Tanah Abang railway station

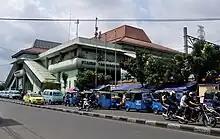
The current existing south building of Tanah Abang station since 1997. Photo was taken on 5 January 2011, prior to the Tanah Abang skybridge construction, where the front facade was still visible

The history of Tanah Abang station was date back from 1899 railway line, Jakarta–Anyer Kidul. The first segment, Jakarta–Tanah Abang–Rangkasbetung (currently Rangkasbitung) was opened on 1 October 1899 according to State Railway Company of the Dutch East Indies' 1921, 1925 and 1932 Annual Report.